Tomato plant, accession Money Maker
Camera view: vertical (180 deg); turntable rotation: 120 degrees
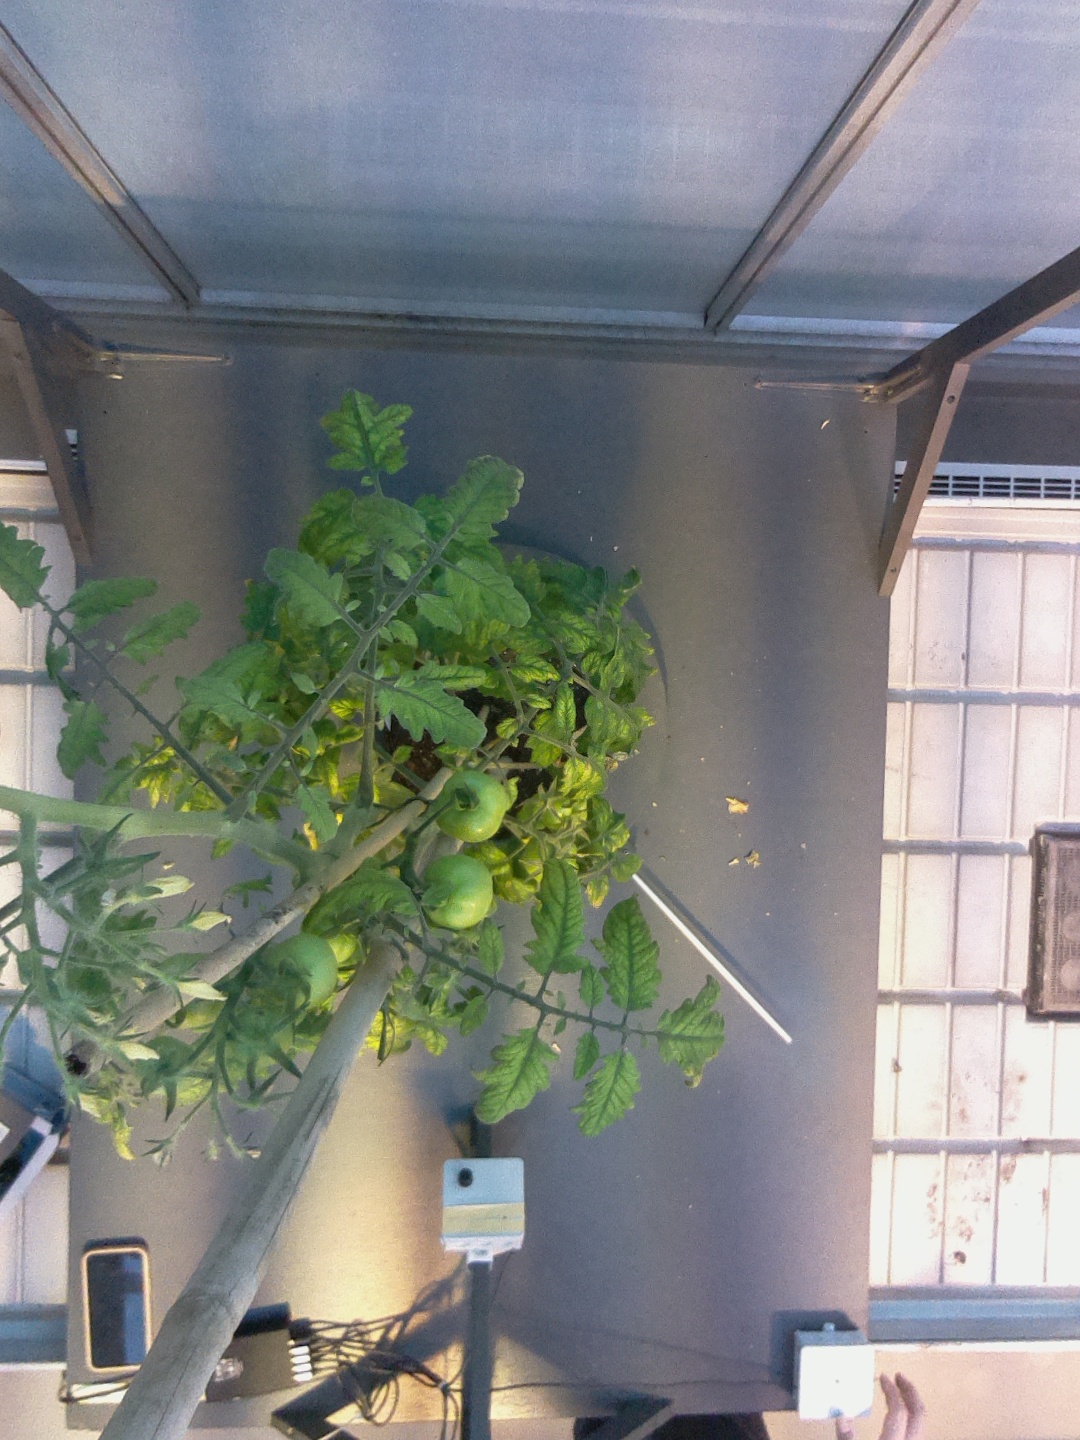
BBCH growth stage 75: 50%-60% of final fruit size